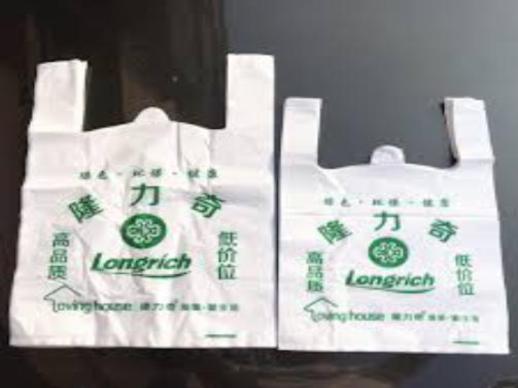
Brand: longrich
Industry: Necessities